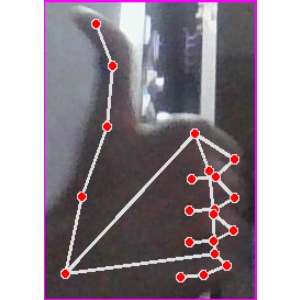
अक्षर: थ